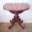
Label: table